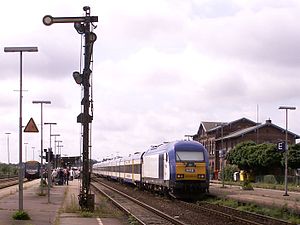
Bahnhof Niebüll
Nibøl Station er en tysk jernbanestation i Nibøl.